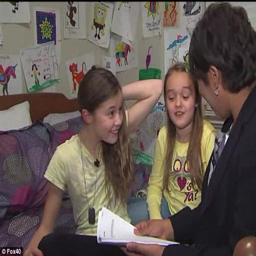
the girls were ecstatic to have their book back and shocked at how popular it had become across the country